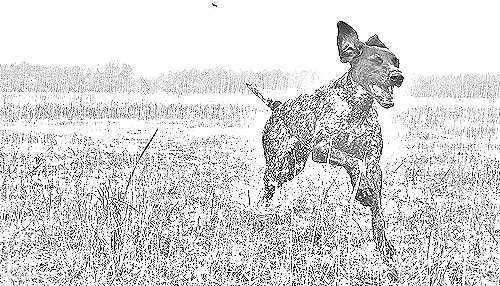
Portrait style: Sketch Portrait